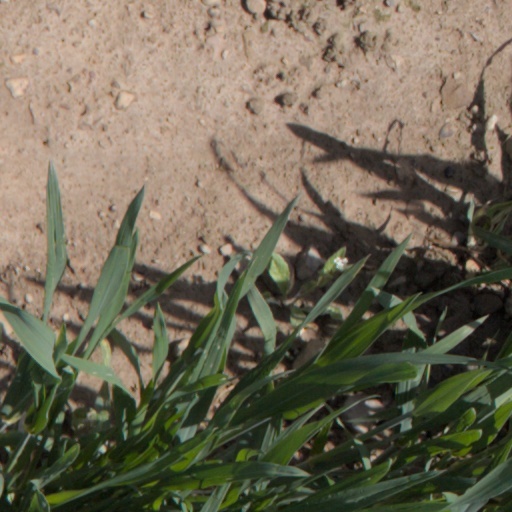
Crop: wheat